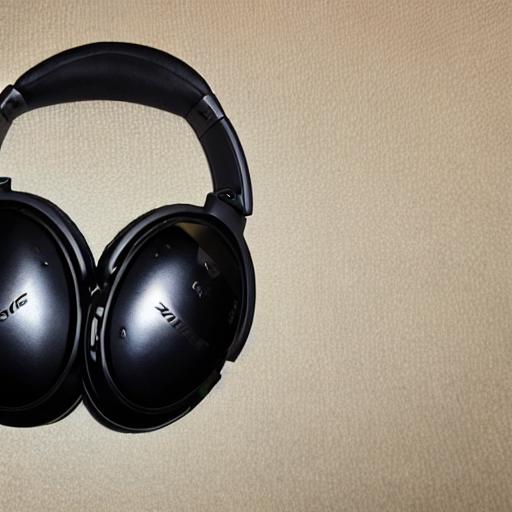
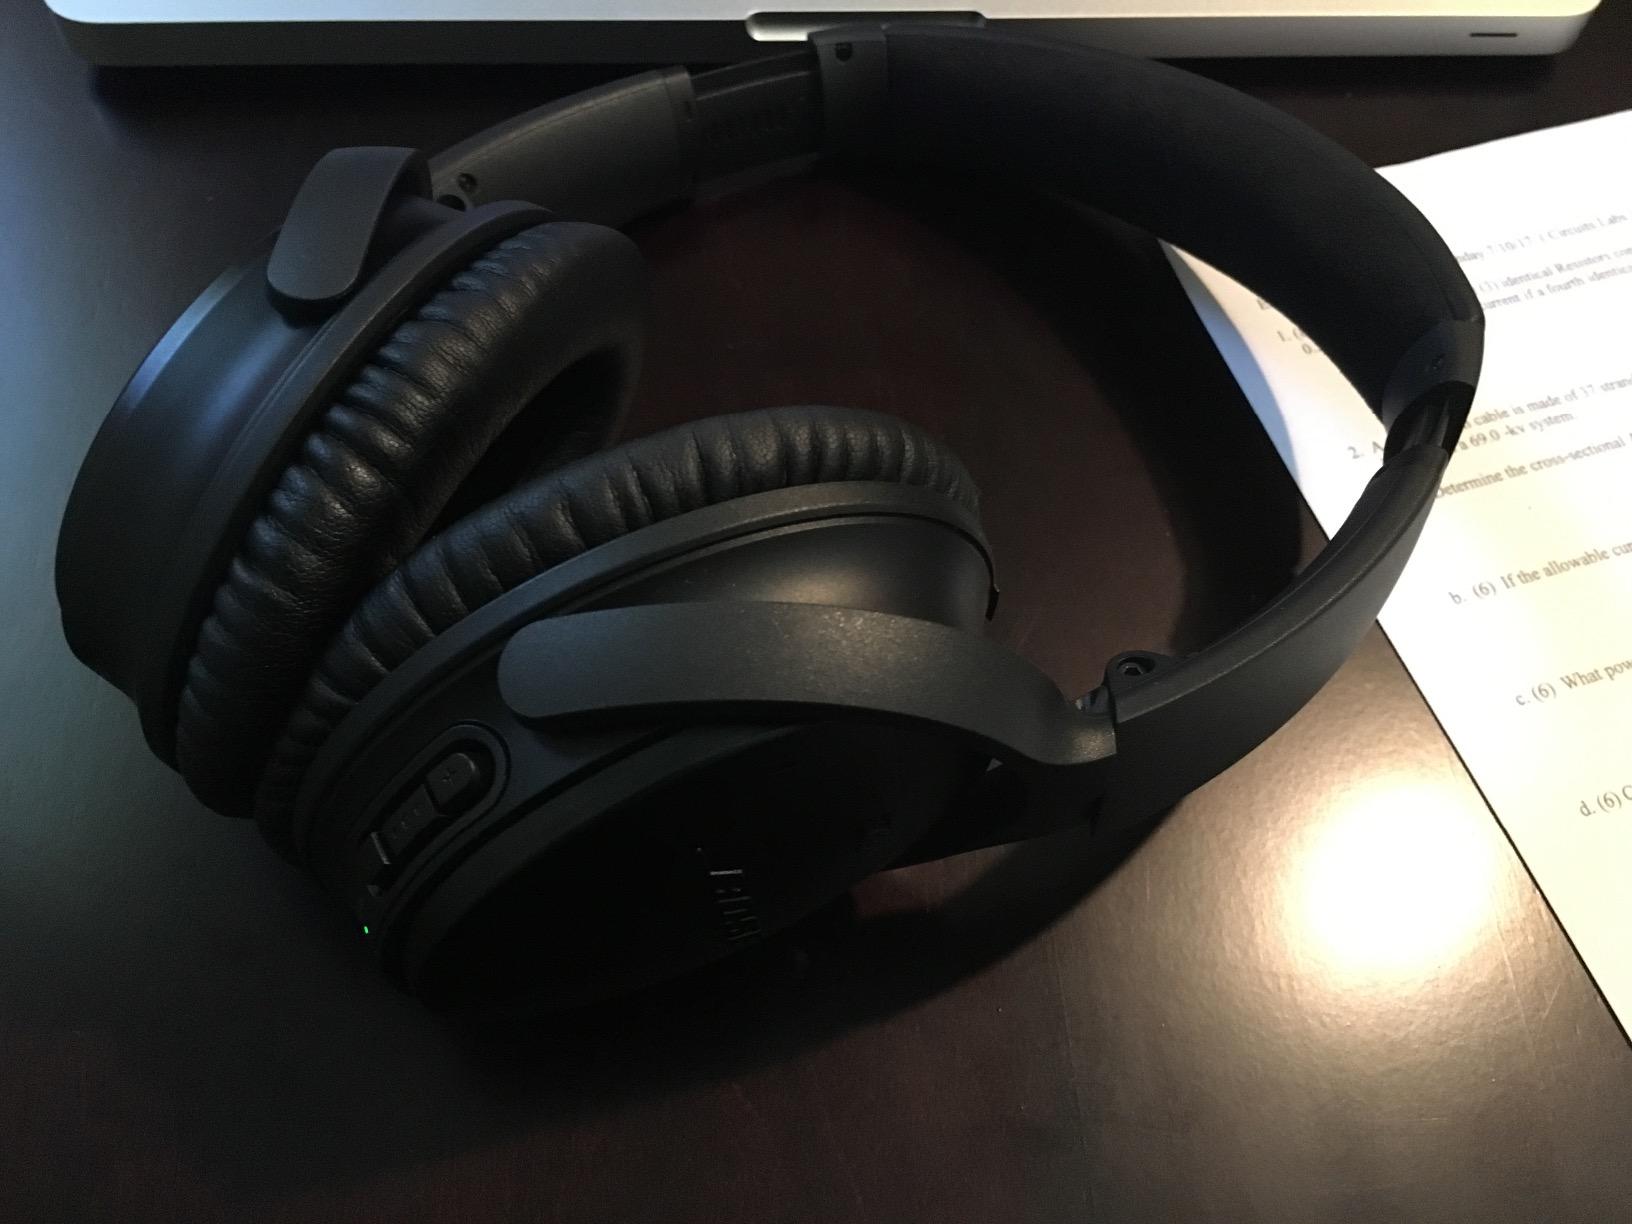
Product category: headphones
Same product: no